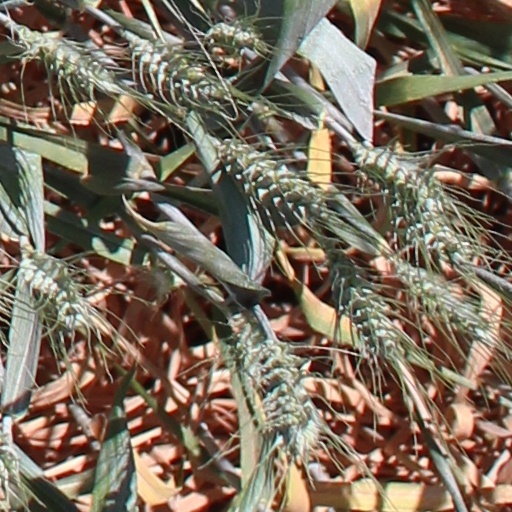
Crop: wheat